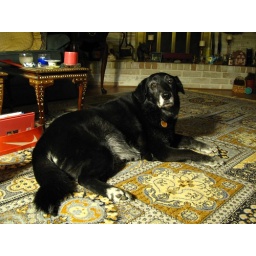
Pepper is my parents' ~11 year old black lab mix. She enjoys sitting around and worrying squirrels.